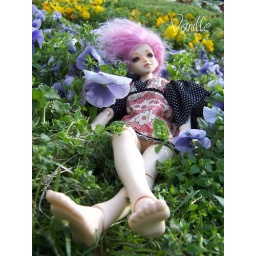
Vanille is relaxing in a field of flower